Douglas Park (Rock Island)

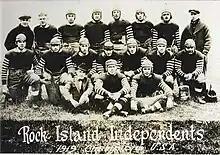
Rock Island Independents team photo, 1919. The Independents were a charter member of the NFL in 1920. The Independents hosted the first-ever NFL game at Douglas Park on September 26, 1920.

Douglas Park was the site of the first ever National Football League contest on September 26, 1920. After the league had formed on September 17, 1920, Douglas Park was the scene when the Rock Island Independents defeated the non–member St. Paul Ideals 48–0 in the new league's first contest.